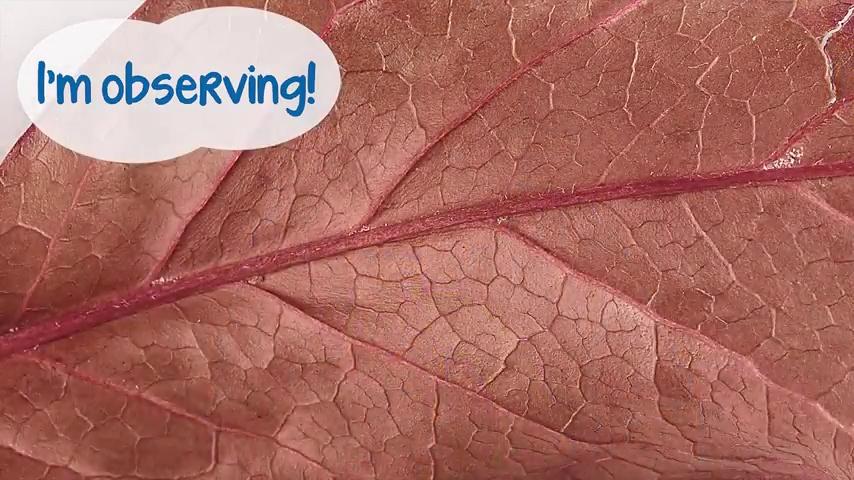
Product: Learning Resources Primary Science Deluxe Lab Set, Science Kit, 45 Piece Set, Ages 3+
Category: Toys & Games | Learning & Education
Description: Deluxe Lab Set Includes: 2 test tubes with stand, dropper, 2 funnels, safety glasses, adjustable stand, 2 connector tubes, 3 stoppers, sensory tube with 2 lids, ViewScope with case, and 20 activity cards.
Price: $12.91
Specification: ProductDimensions:17.5x10.2x5.6inches|ItemWeight:3.81pounds|ShippingWeight:3.9pounds(Viewshippingratesandpolicies)|DomesticShipping:ItemcanbeshippedwithinU.S.|InternationalShipping:ThisitemcanbeshippedtoselectcountriesoutsideoftheU.S.LearnMore|ASIN:B01N4IF1YU|Itemmodelnumber:LER0826|Manufacturerrecommendedage:36months-10years